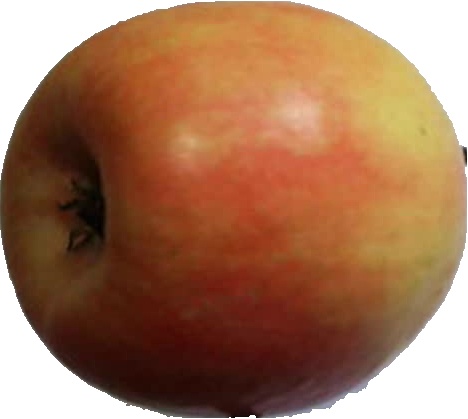
Label: apple_pink_lady_1